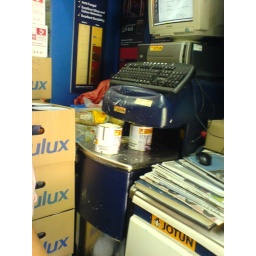
My wall color being made by machine